St Mary's Church, Nun Monkton

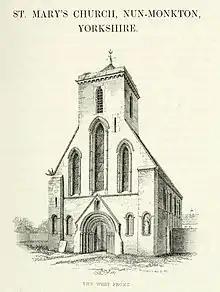
The church, in 1847

The church is built of limestone, and has a seven-bay combined nave and chancel. To the north of the eastern two bays is a vestry, which was added in 1873. The church's west end has a large round-headed doorway, with zigzag moulding and surrounded by niches, one of which contains a weathered statue of the Virgin Mary. There are three lancet windows above, and there is a tower topping the front. The south front has two doorways, one now blocked, and the second largely reconstructed in the 19th century. Inside, there are alternating narrow and broad bays, above which there is what Historic England describes as "an extremely fine triforium arcade".